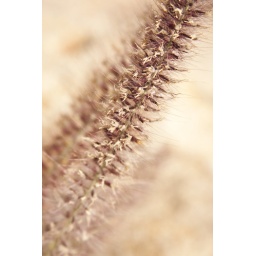
Wispy flower near the Hollywood sign